Mohammed Abdellaoue

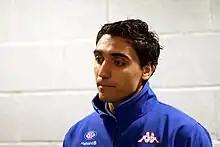
Abdellaoue during his time at Vålerenga

In 2020 he became an employee—a "miljølærer"—at a school in Grorud Valley in Oslo. He was raised in the Sinsen neighborhood.